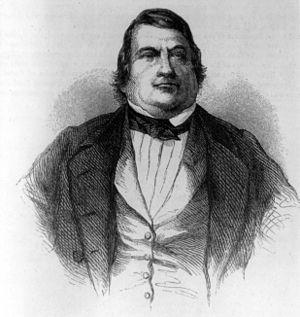
Il y a 13 monarchies dans les Amériques. Chacune est une monarchie constitutionnelle dans laquelle le souverain hérite de son mandat, le conservant généralement jusqu'à sa mort ou son abdication, et est lié par les lois et les coutumes dans l'exercice de ses pouvoirs. Dix de ces monarchies sont des États indépendants qui partagent comme souverain respectif la reine Élisabeth II, et qui sont des royaumes du Commonwealth, alors que les trois autres sont des dépendances d'autres monarchies européennes. En tant que telles, aucune des monarchies des Amériques n’a de monarque en permanence.